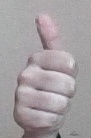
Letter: aleff